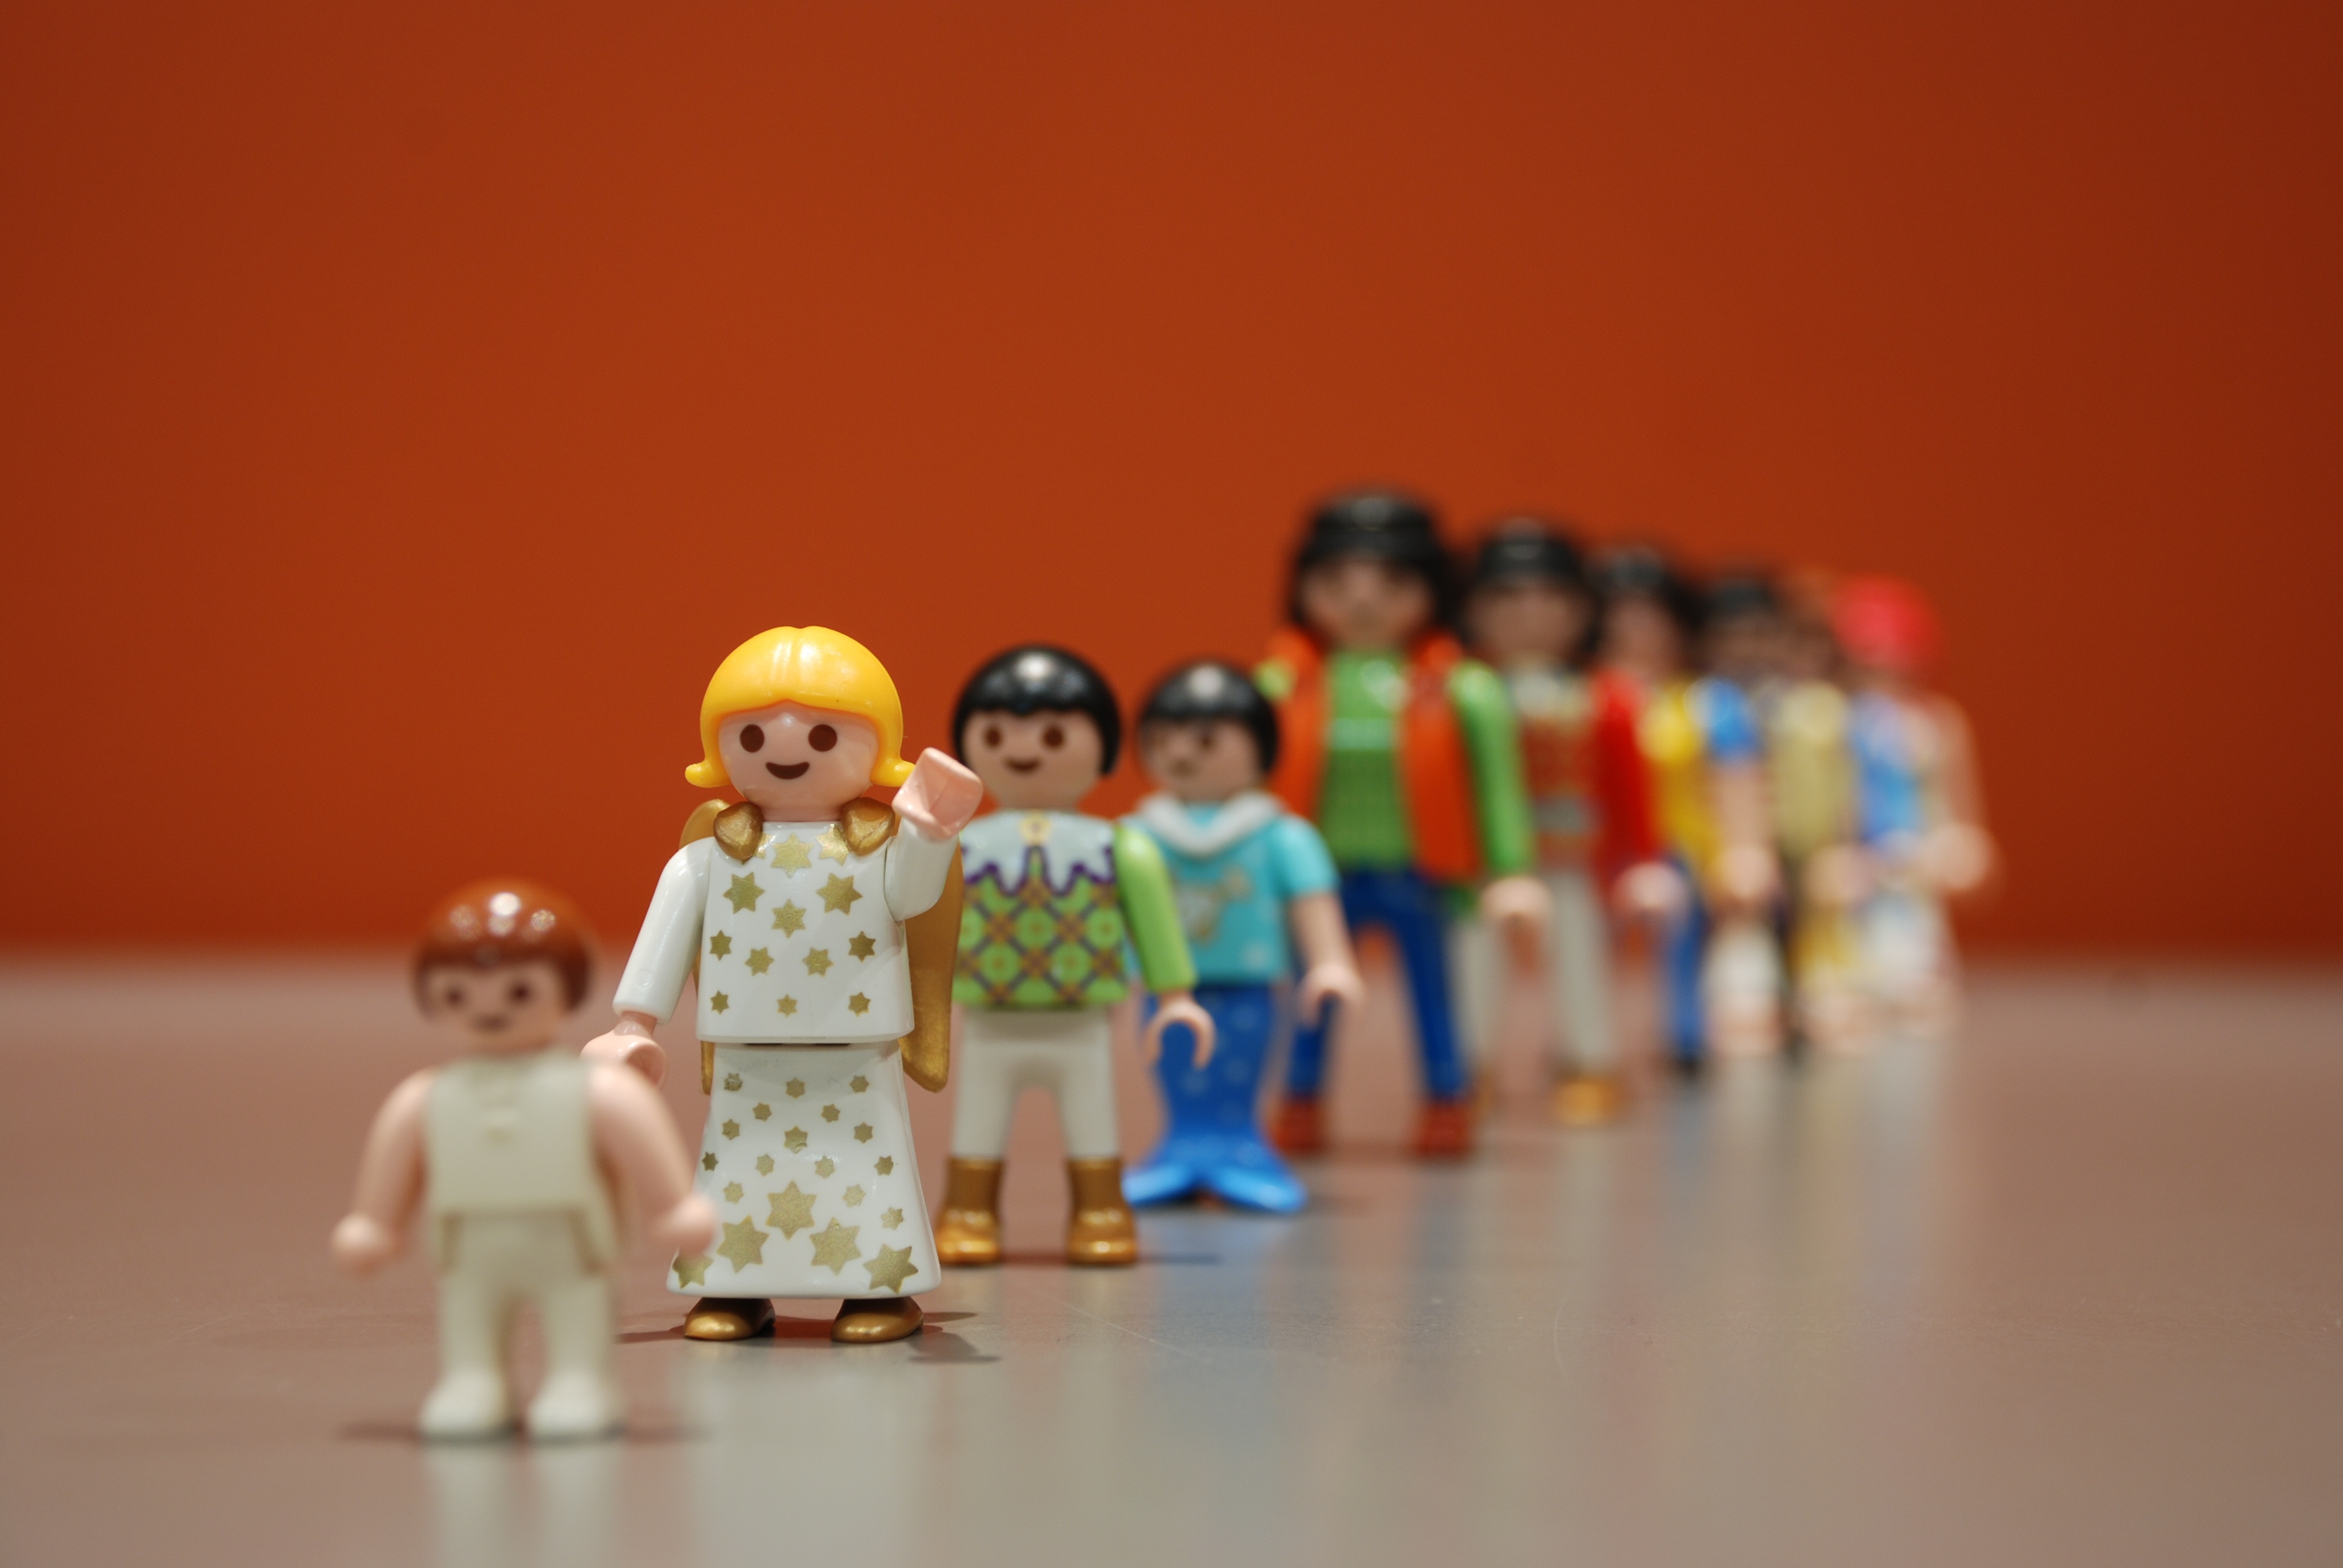
row, play, toy, playmobil, figurine, at the front